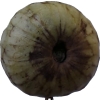
Label: cherimoya